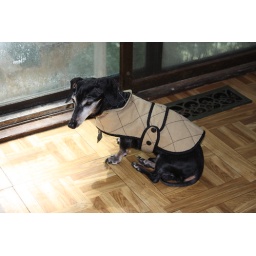
Snorkie with elongated rear right toenail in kitchen patio door w/o deck